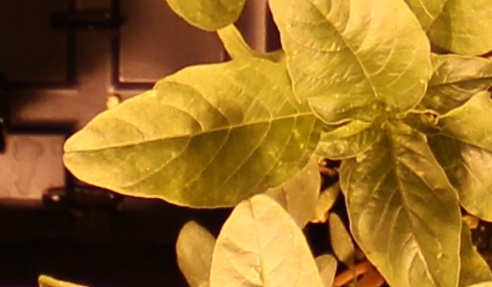
Label: Waterhemp